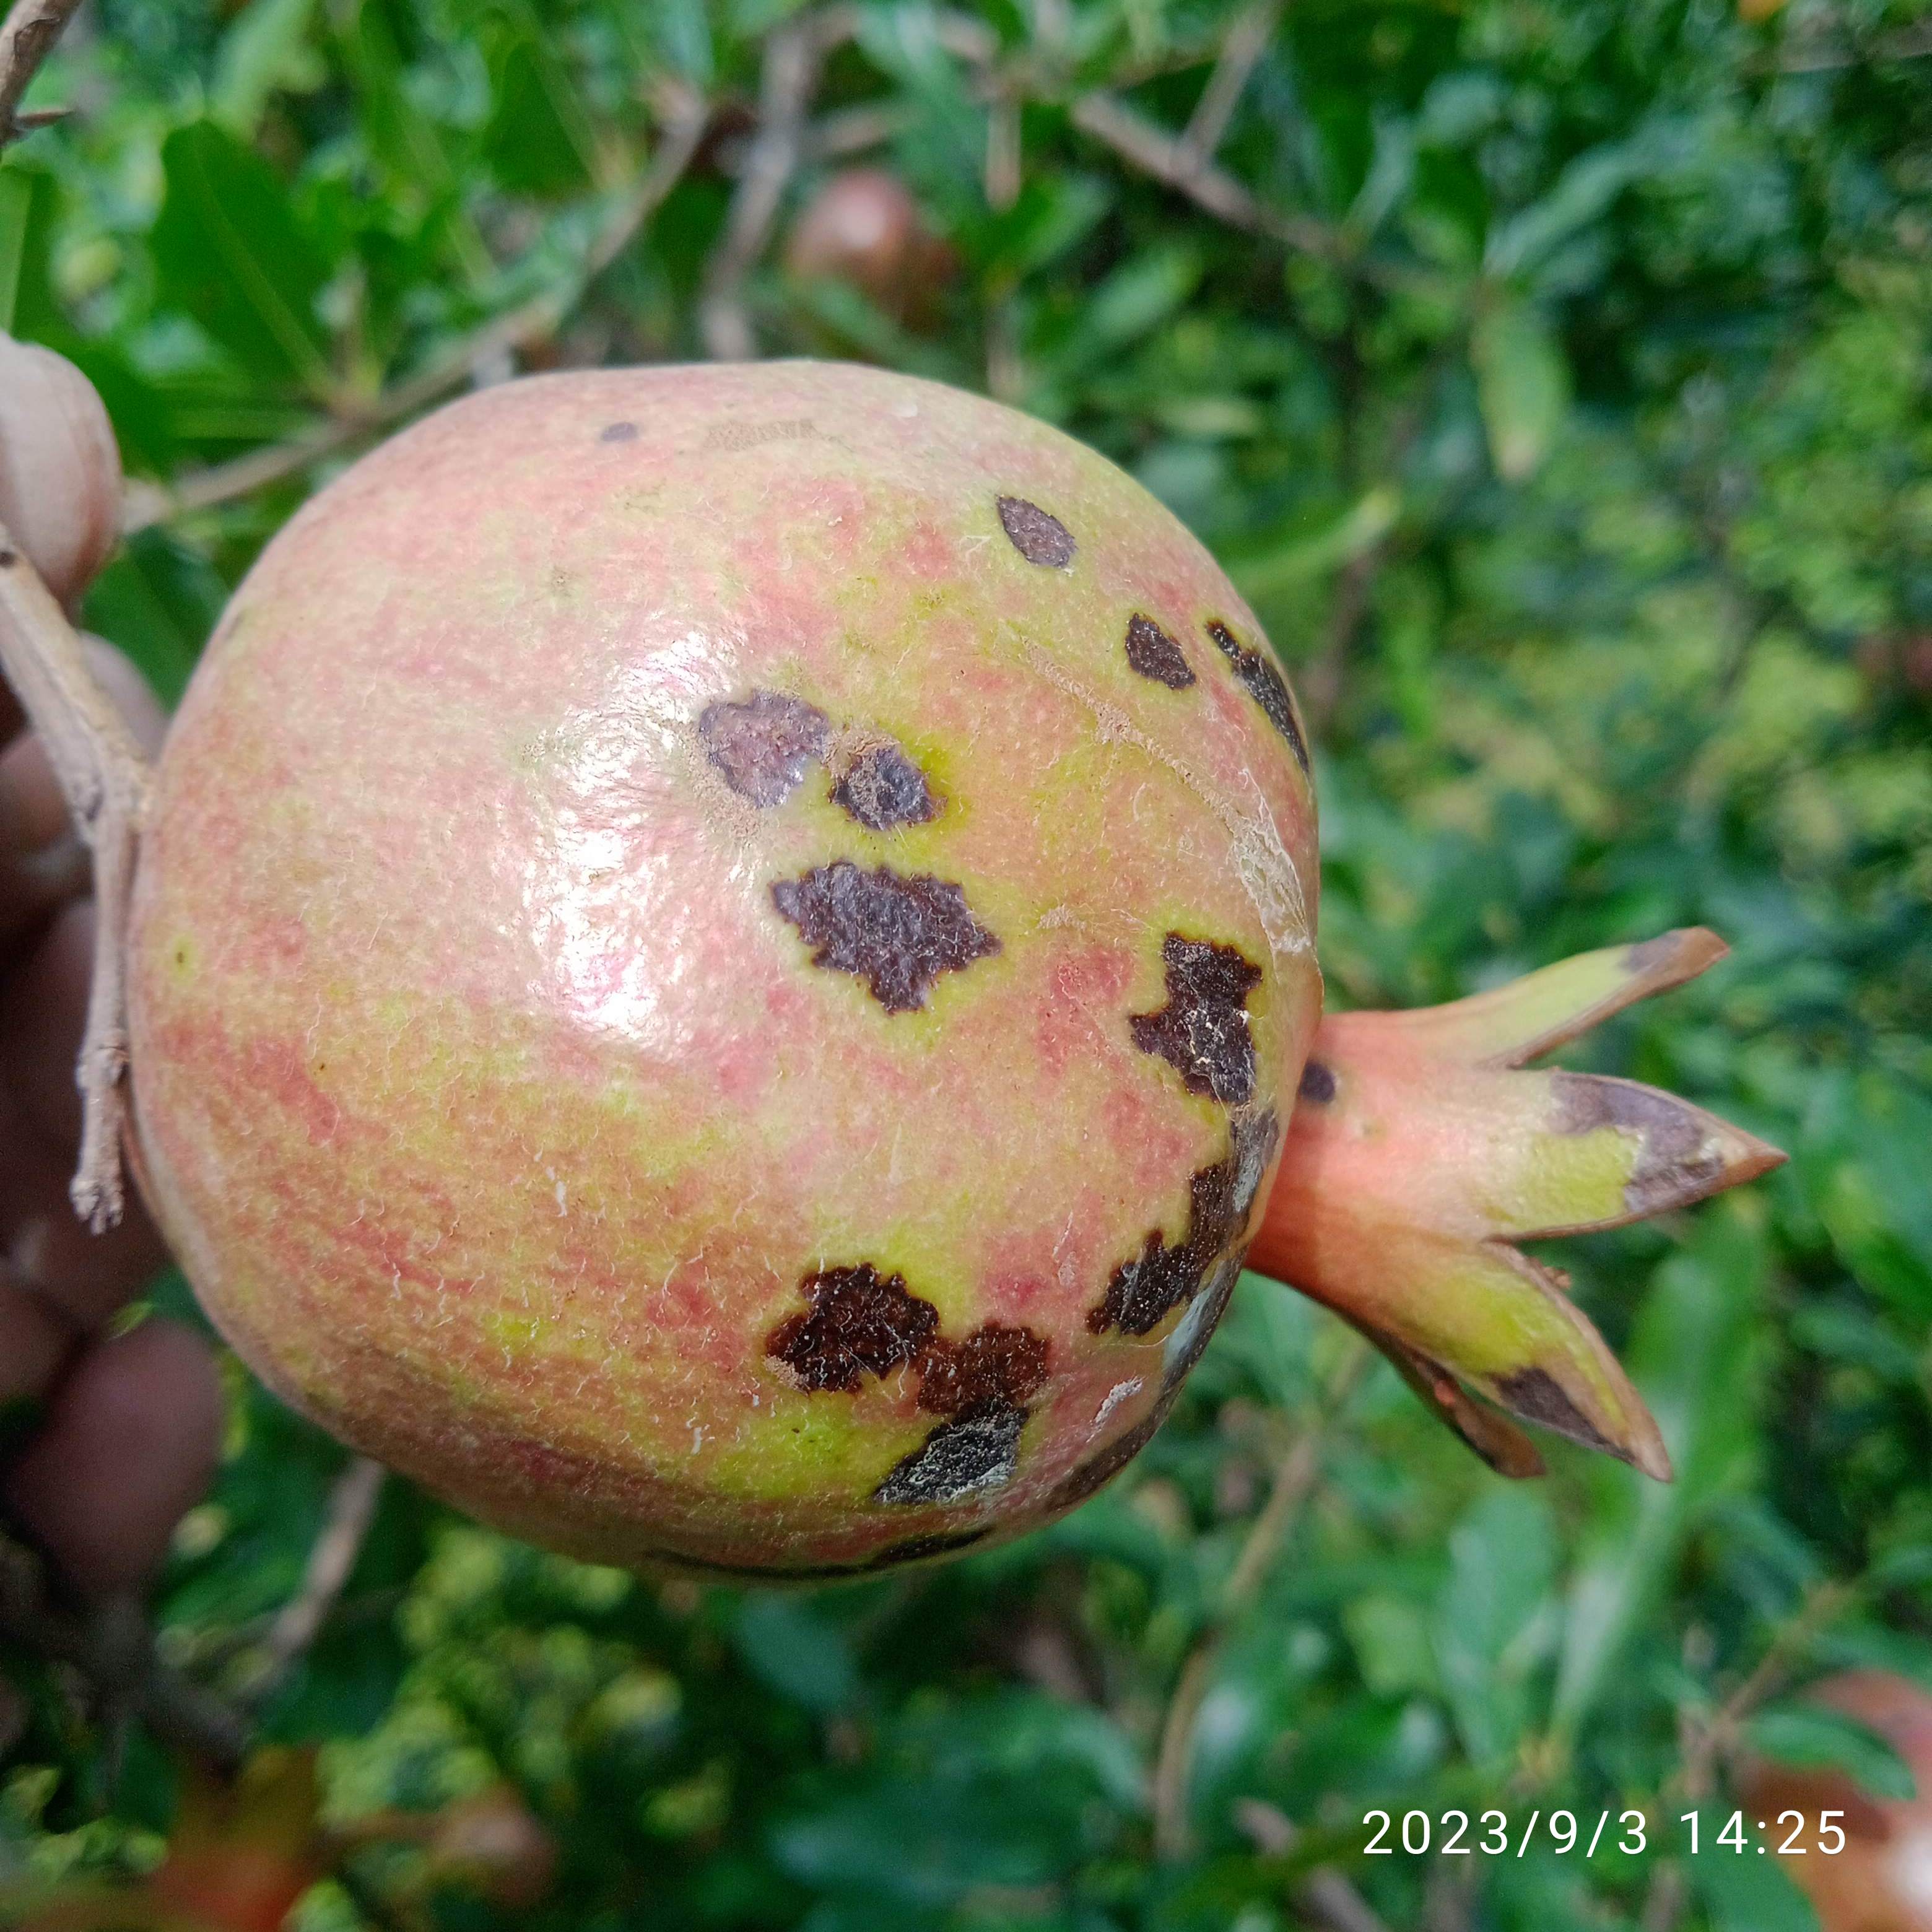
Label: Anthracnose